Craig Yoe

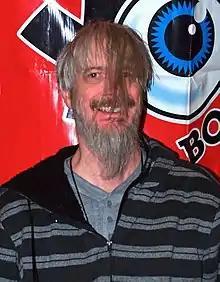
Yoe in April 2016

Craig Yoe (born February 23, 1951) is an American author, editor, art director, graphic designer, cartoonist and comics historian, best known for his Yoe! Studio creations and his line of Yoe Books.